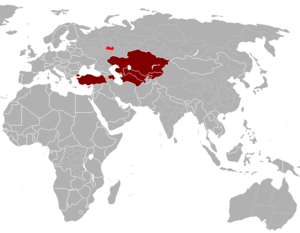
"L'Organisation internationale pour la culture turque est une organisation internationale de pays regroupant des populations turques qui parlent une langue appartenant à la famille des langues turques. En plus d'être une abréviation de l'ancien nom officiel Türk Kültür ve Sanatları Ortak Yönetimi - Coopération pour la Culture et les Arts turcs, ""Türksoy"" est un nom composé signifiant en turc ""Türk"" et ""soy"".